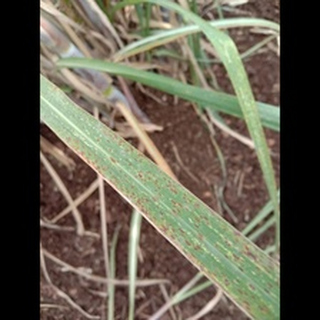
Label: sugarcane_rust